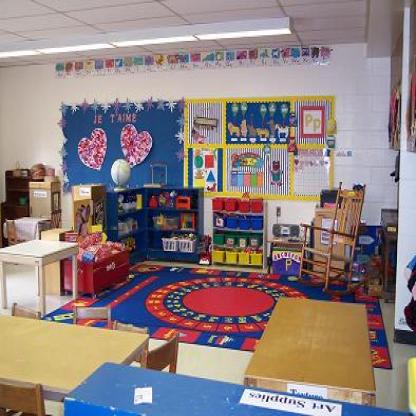
Scene: Indoor